Slotted line

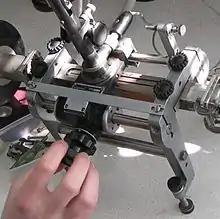
Figure 1. Waveguide slotted line

Slotted lines are used for microwave measurements and consist of a movable probe inserted into a slot in a transmission line. They are used in conjunction with a microwave power source and usually, in keeping with their low-cost application, a low cost Schottky diode detector and VSWR meter rather than an expensive microwave power meter.